Sa'ad Musa

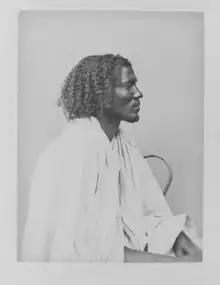
Warsame Yunis of the Reer Geille Abdalla Abukar, Sa'ad Musa. photographed by Roland Bonaparte, 1890

Sheikh Ishaaq ibn Ahmed was one of the Hashemite scholars that crossed the sea from Arabia to the Horn of Africa to spread Islam around 12th to 13th century. Sheikh Isxaaq married two local women in Somaliland that left him eight sons, one of them being Abdulrahman (Awal). The descendants of those eight sons constitute the Isaaq clan-family.